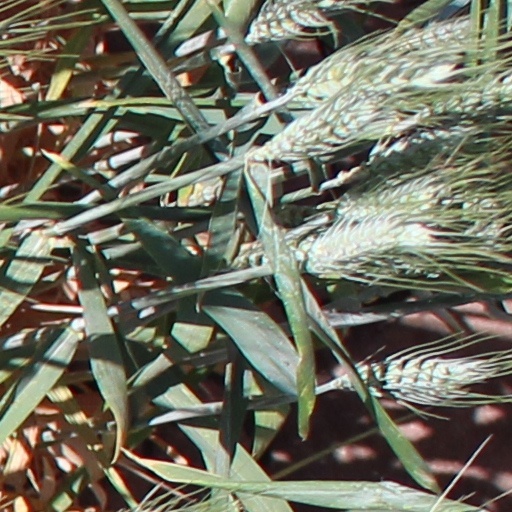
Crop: wheat